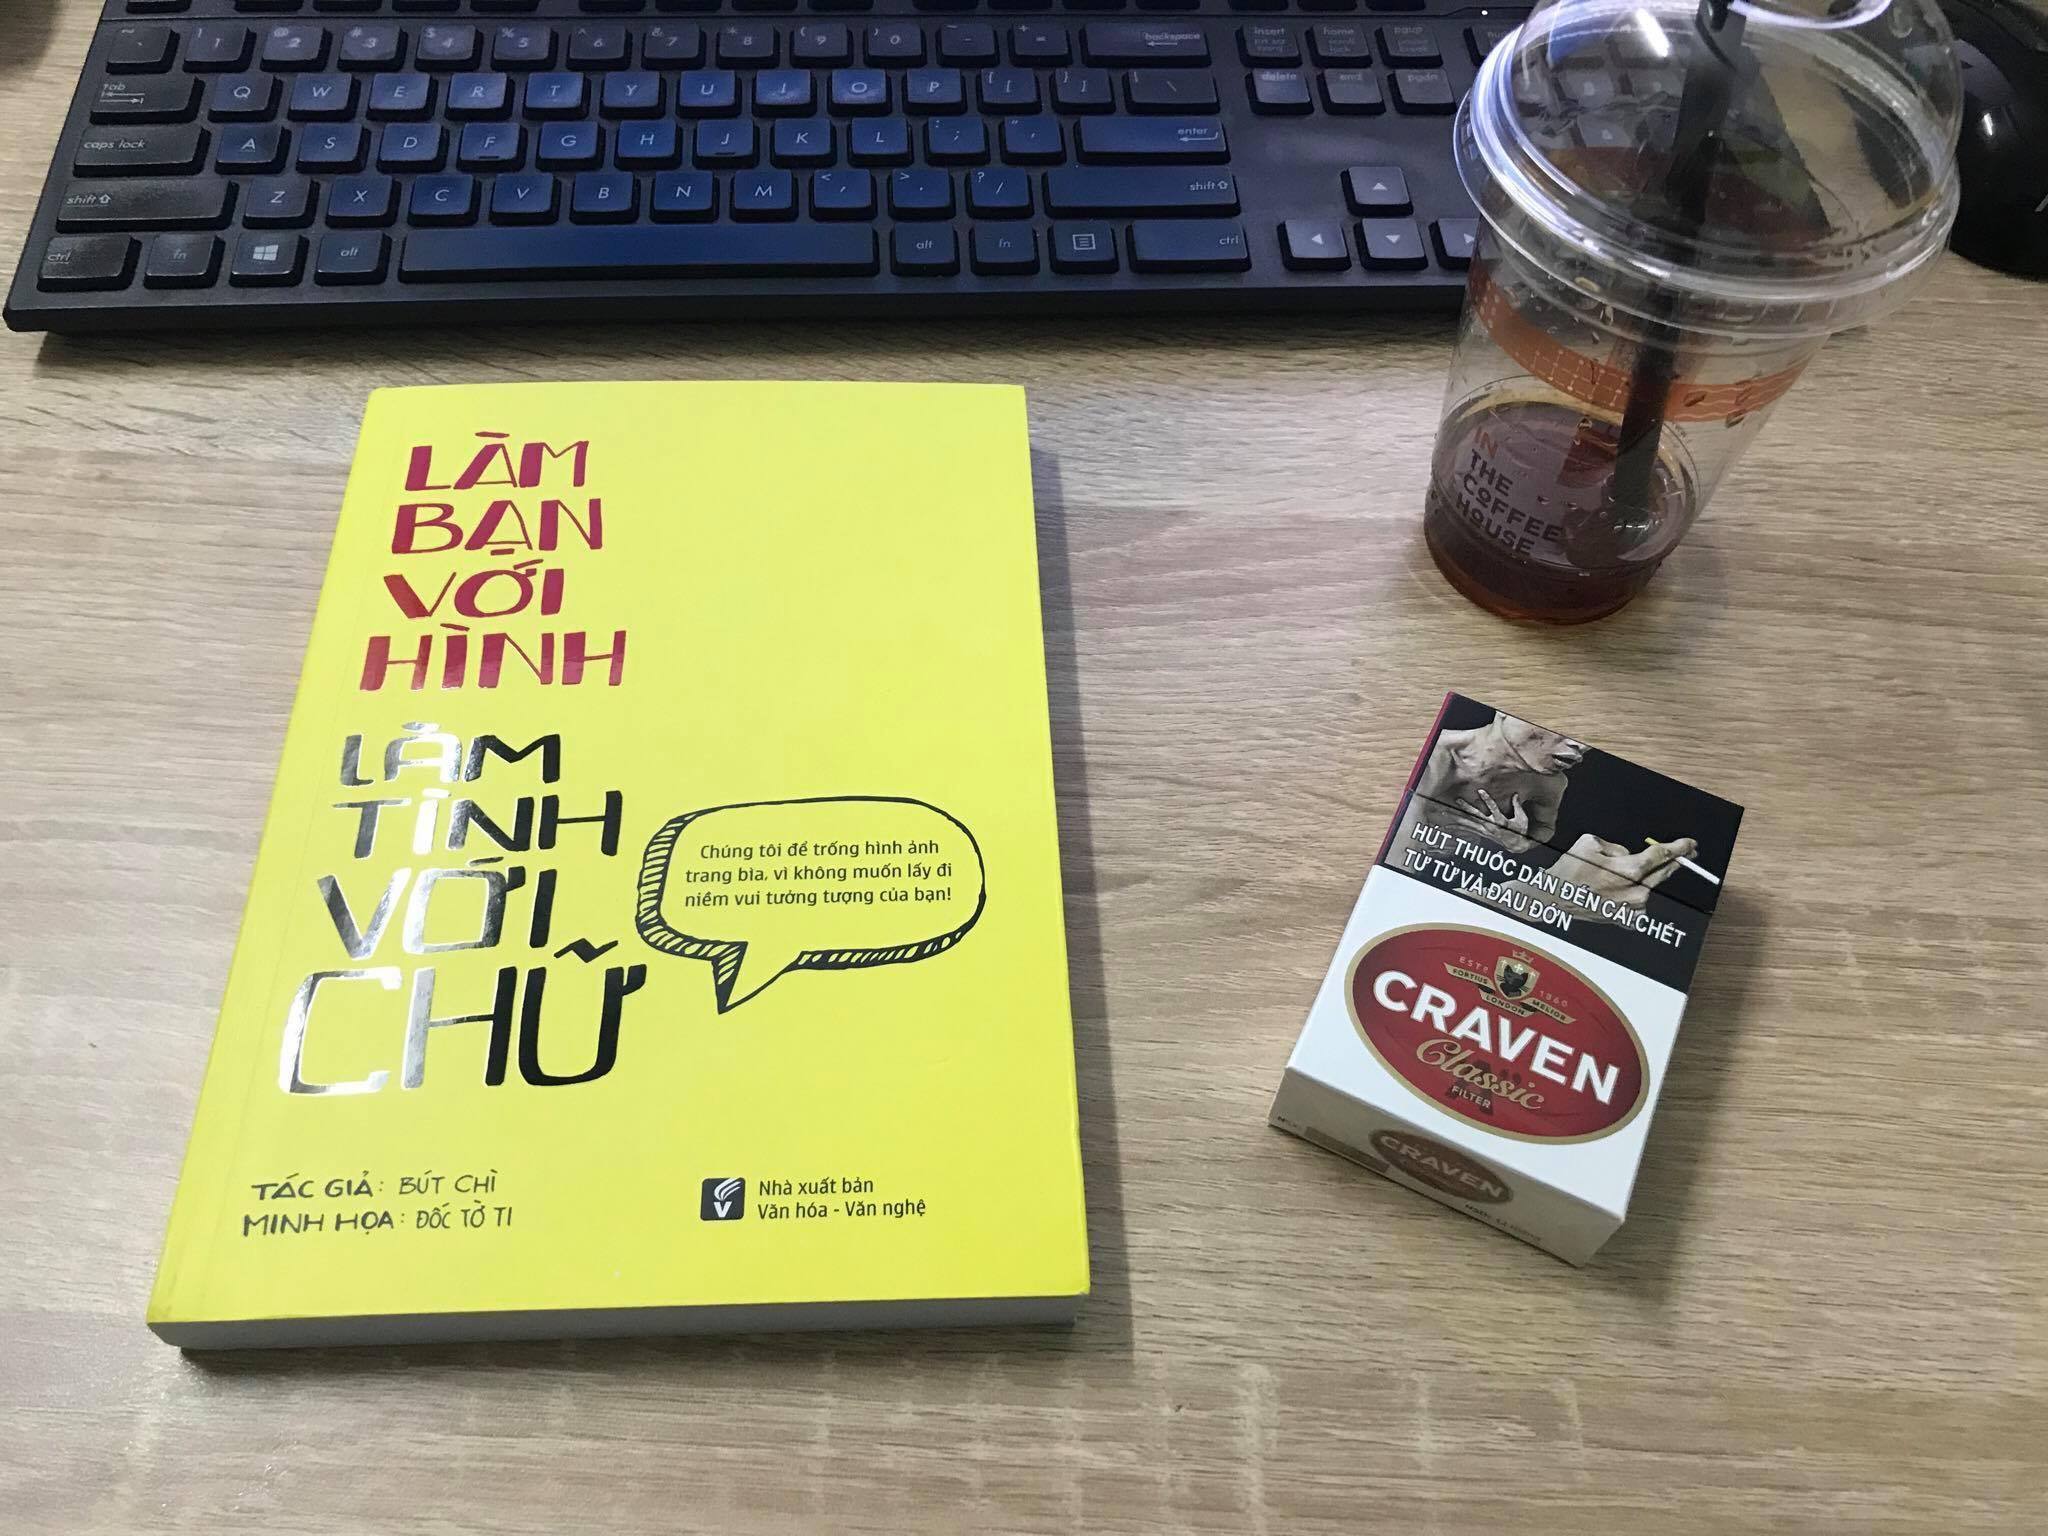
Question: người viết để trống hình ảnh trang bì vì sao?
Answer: vì không muốn lấy đi niềm vui tưởng tượng của bạn